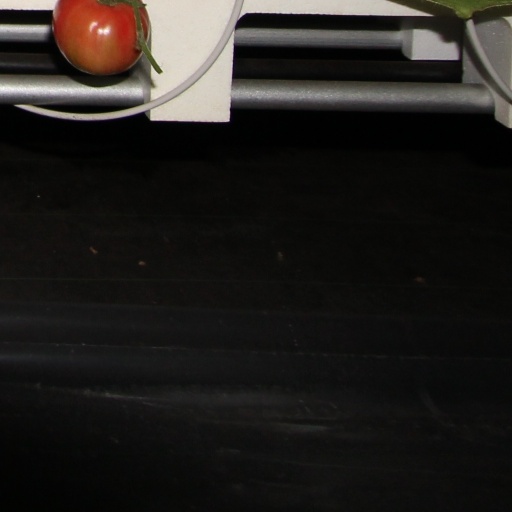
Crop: tomato